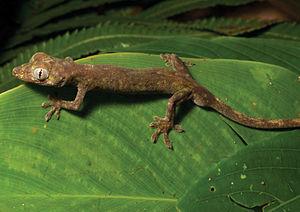
Pseudogekko est un genre de gecko de la famille des Gekkonidae.
Pseudogekko compresicorpus est une espèce de geckos de la famille des Gekkonidae.